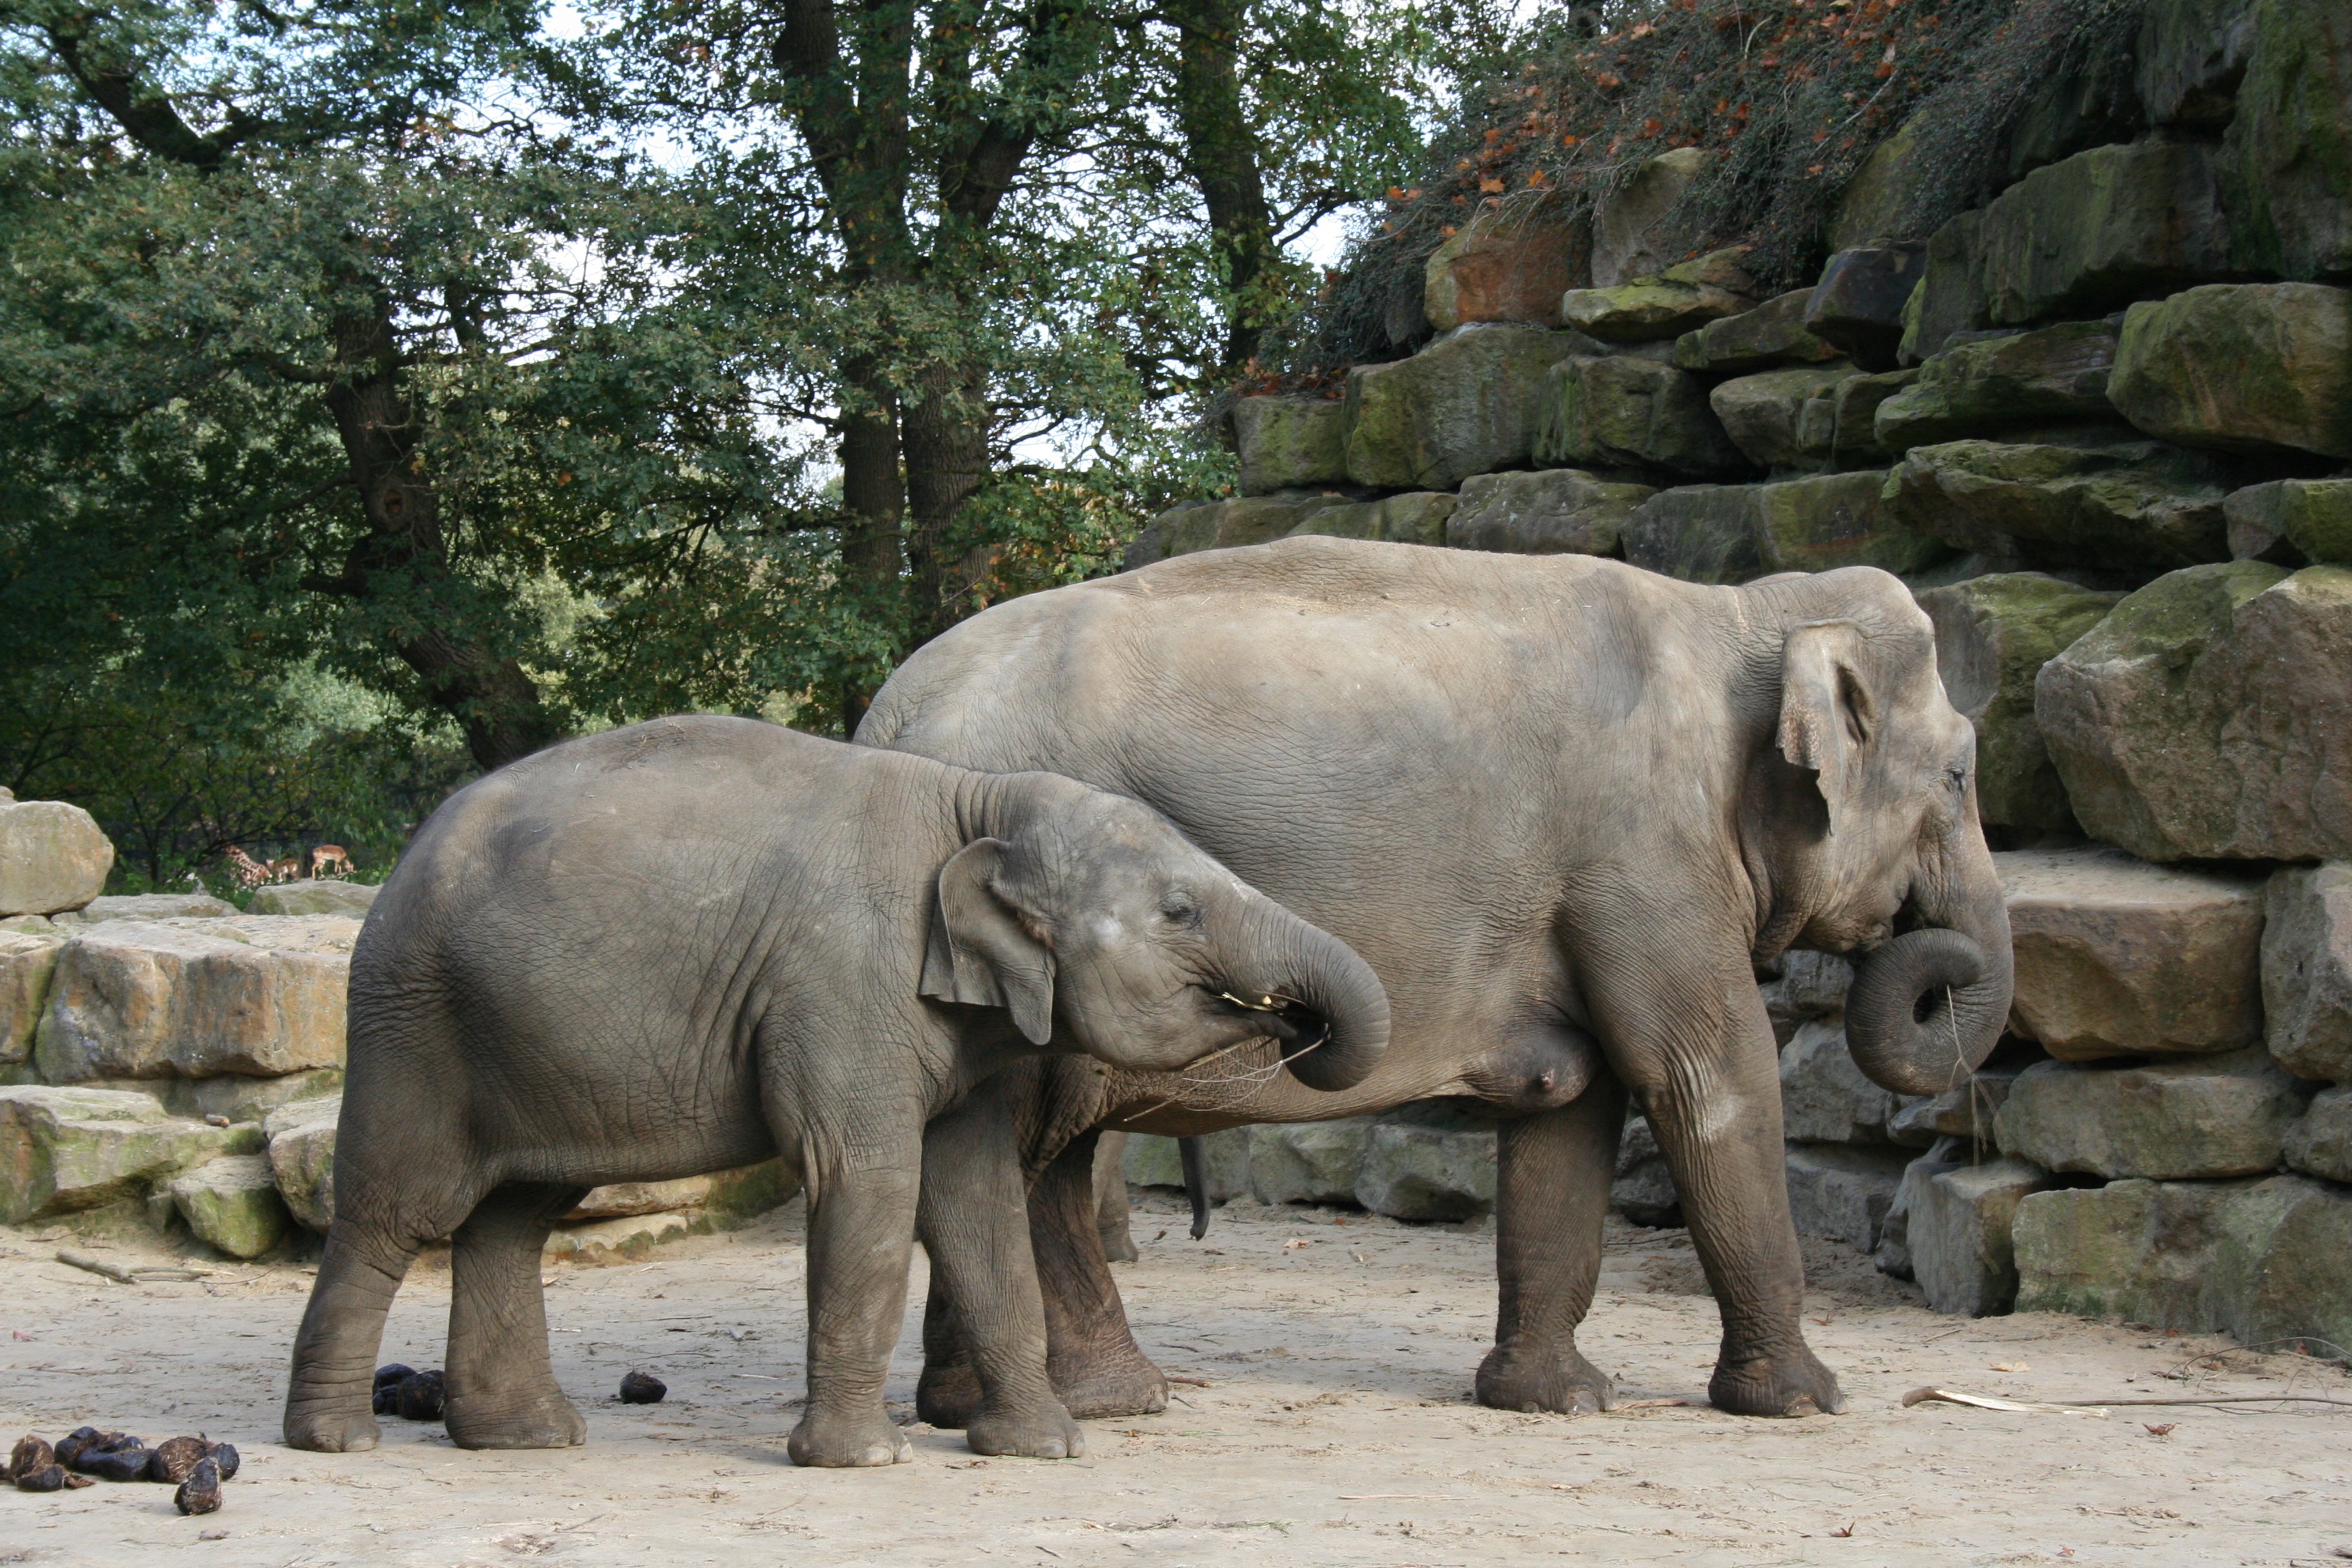
nature, trunk, animal, wildlife, zoo, mammal, fauna, elephant, animals, safari, baby elephant, indian elephant, african elephant, outdoor recreation, elephants and mammoths